David Zuckerman (TV producer)

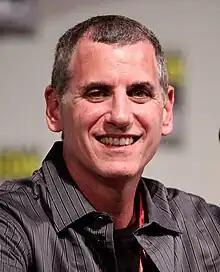
Zuckerman at the 2011 San Diego Comic-Con

David J. Zuckerman (born August 28, 1962) is an American film and television producer and writer and is best known as the original showrunner and executive producer of the animated comedy series "Family Guy", as well as the creator of the American adaptation of the Australian television series of the same name, "Wilfred".